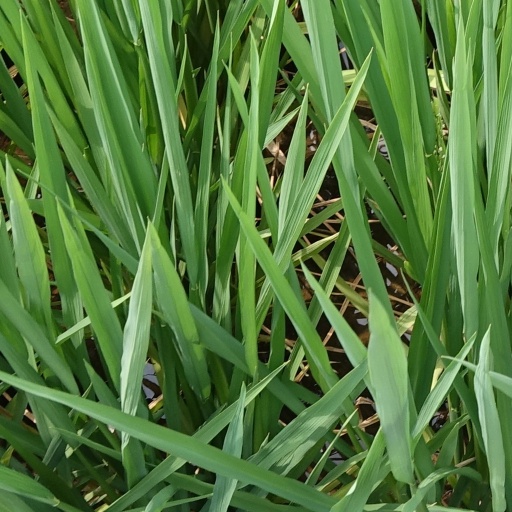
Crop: rice